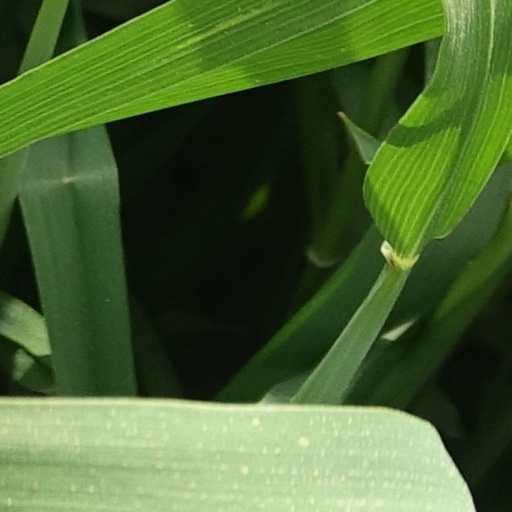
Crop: wheat